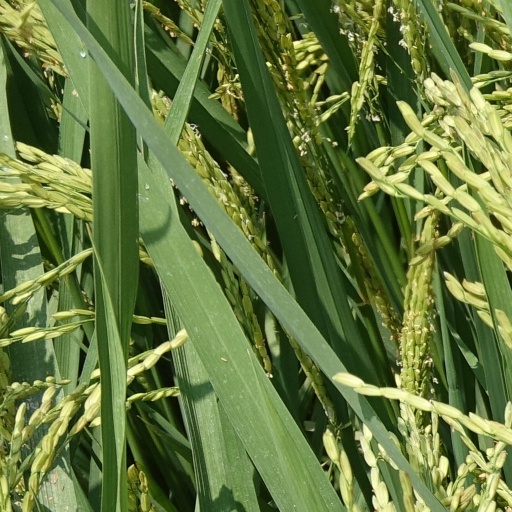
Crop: rice